T 47-class destroyer

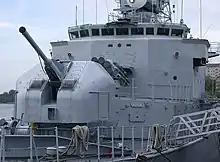
Bridge and 100 mm gun turret of "Maillé-Brézé"

Five ships – "D'Estrées", "Maillé-Brézé", "Vauquelin", "Casabianca" and "Guépratte" – were modernised as anti-submarine destroyers in 1968–1970. "D'Estrées" had served as the trial vessel for French variable depth sonar in the early 1960s. The armament was modified to two Mod 53 guns, one Mod 1972 375 mm sextuple anti-submarine rocket launcher, one Malafon anti-submarine missile launcher and two 20 mm guns. The Malafon system was installed aft with the magazine located directly in front of it. The single-mounted 100 mm guns were located fore and aft and were controlled by a DRBC 32A fire-control director. The 375 mm ASW mortar was situated in the "B" position forward.